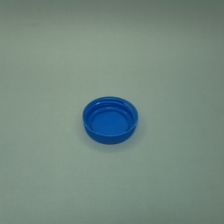
Color: blue
Cap type: standard cap